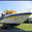
Label: ship